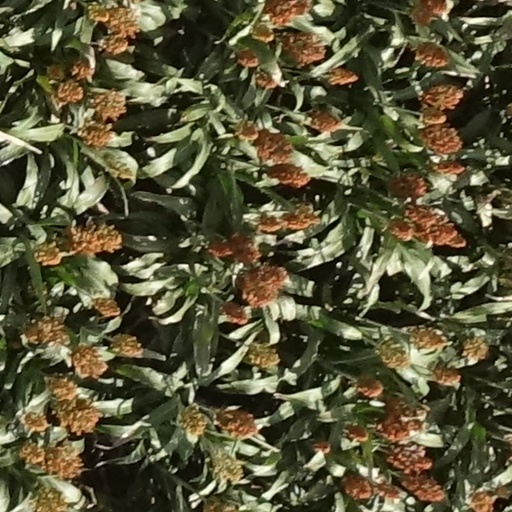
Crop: sorghum